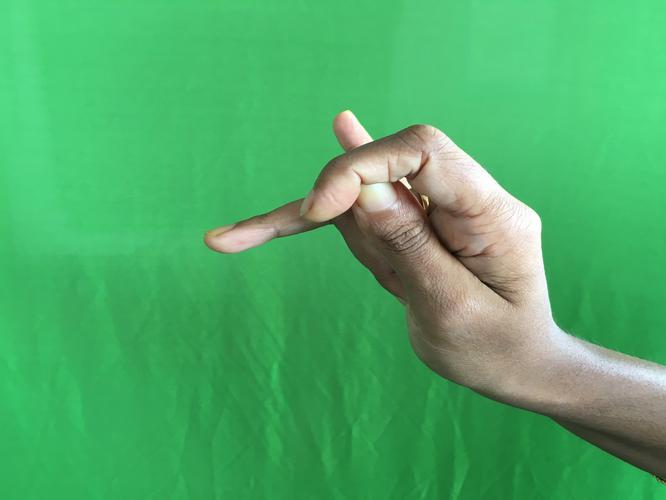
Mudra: Katakamukha_3
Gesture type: single_hand